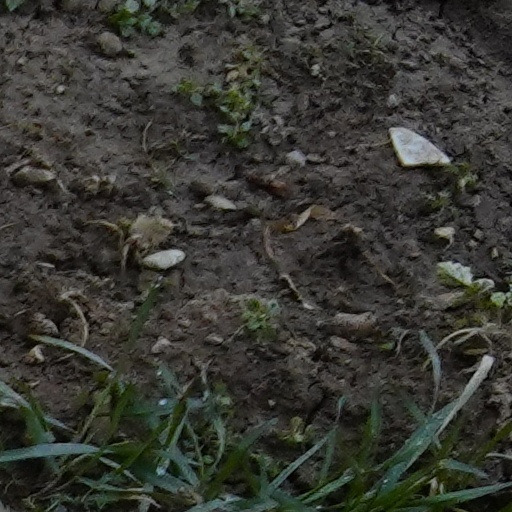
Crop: wheat